John L. Withrow

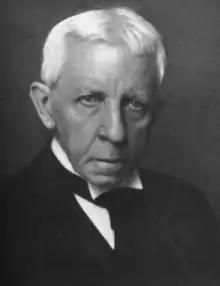
John Withrow

John Lindsay Withrow (1837–1909) was an American Presbyterian minister and theologian.